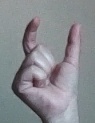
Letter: nun